Protection papers

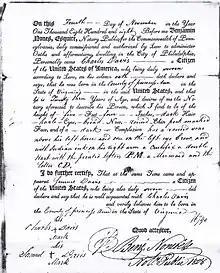
Protection certificate issued to Charles Davis 4 Nov 1808. Davis born Princess Ann County Va, age 23, 5' 4" inches tall dark hair hazel eyes, pox marked in India Ink, a crucifix and double heart with PM a mermaid & CD

The protection certificate issued on 4 November 1808 in Philadelphia to Charles Davis is good example of an early certificate listing a sailor's tattoos and scars. Davis is described as a citizen of the United States, and a native of Princess Ann County, Virginia. Davis was listed as 23 years of age, five feet four inches, dark hair, hazel eyes, broad nose, round chin, pock marked face, and of dark complexion has a round scar above his left knee and one on the left eyebrow. Davis tattoo's are described as are their locations on his body. He is listed as having in indian ink on his right arm a crucifix, a double heart with printed letters P. M., a mermaid and letters C.D. Charles Davis attested this document by making his X mark as did his witness Samuel Davis. "Among tattooed seamen the crucifix inked on Charles Davis was by far the most common religious tattoo, Davis, while illiterate, may have been a Roman Catholic who derived comfort from this symbol of salvation. Author Herman Melville while a sailor aboard the frigate USS "United States" (1844) was a close observer of nautical life and customs. Melville wrote "the Roman Catholic sailors on board had at least the crucifix pricked on their arm, and for this reason. If they chanced to die in a Catholic land they would be sure of a decent burial in consecrated ground."